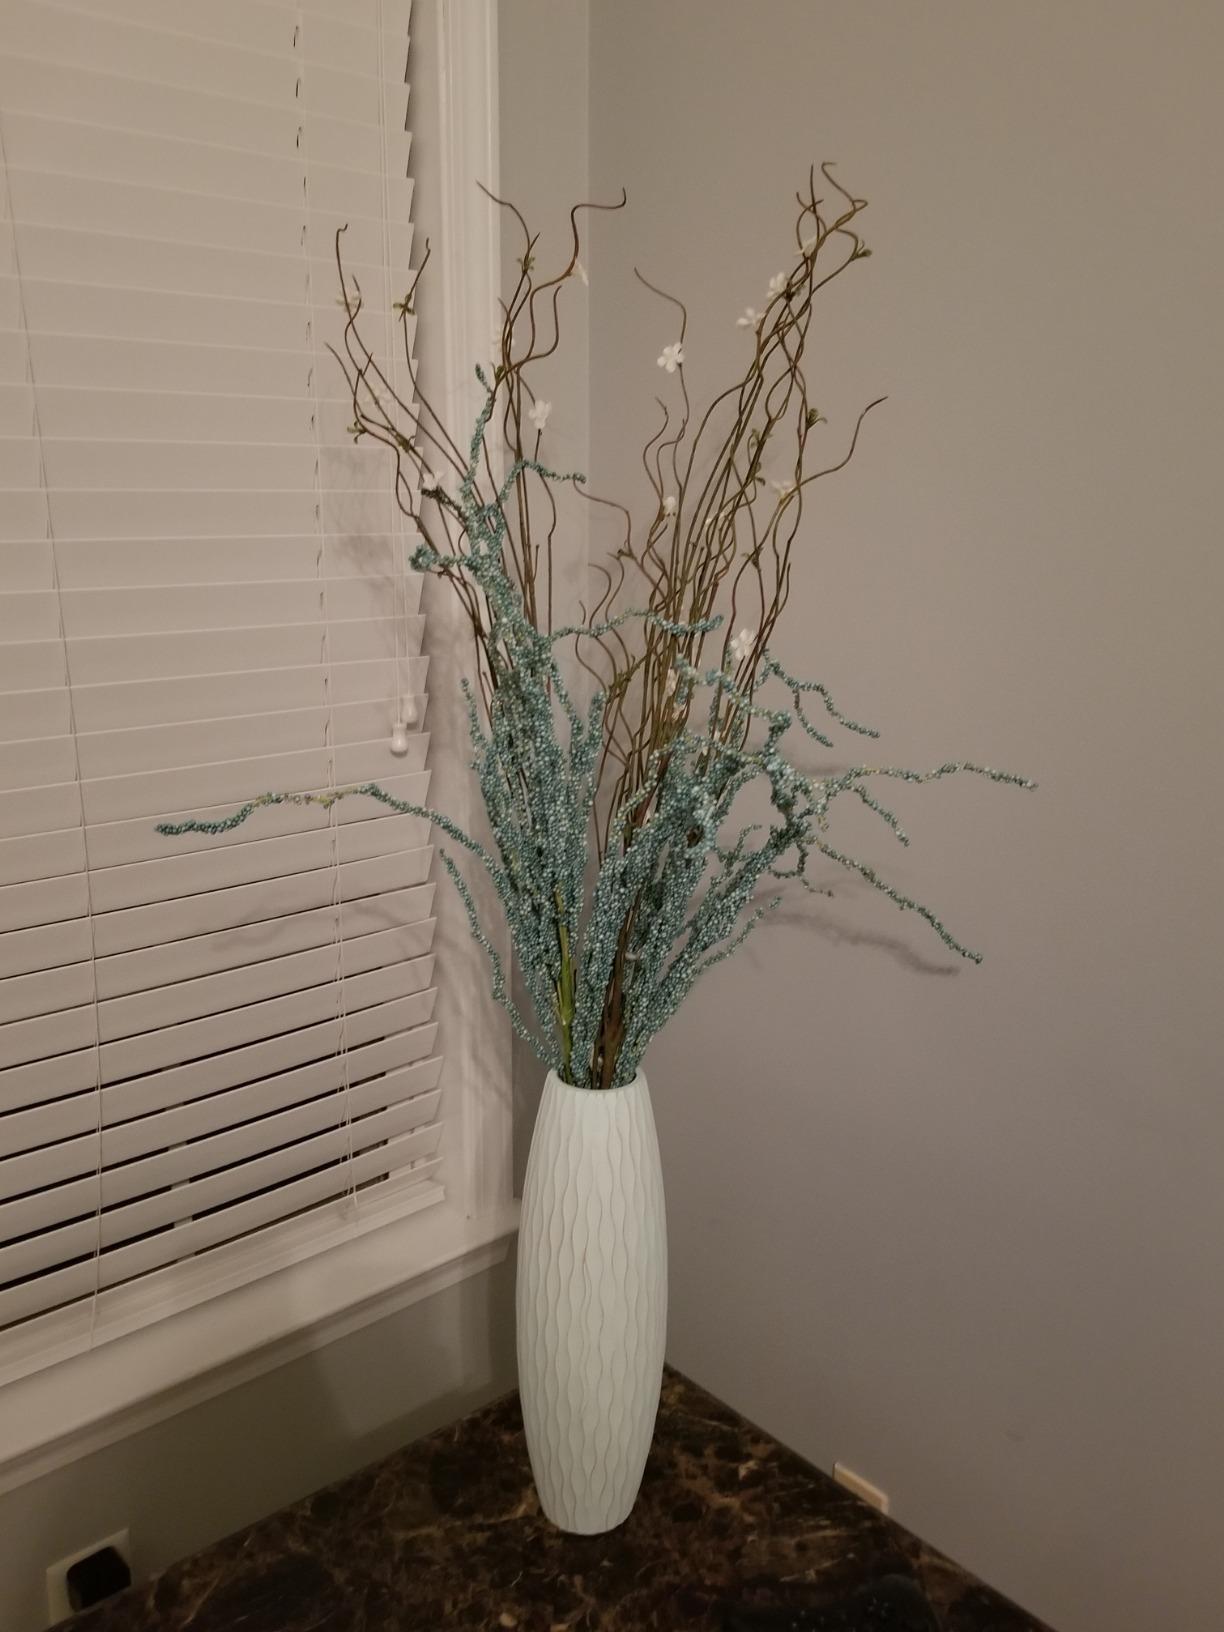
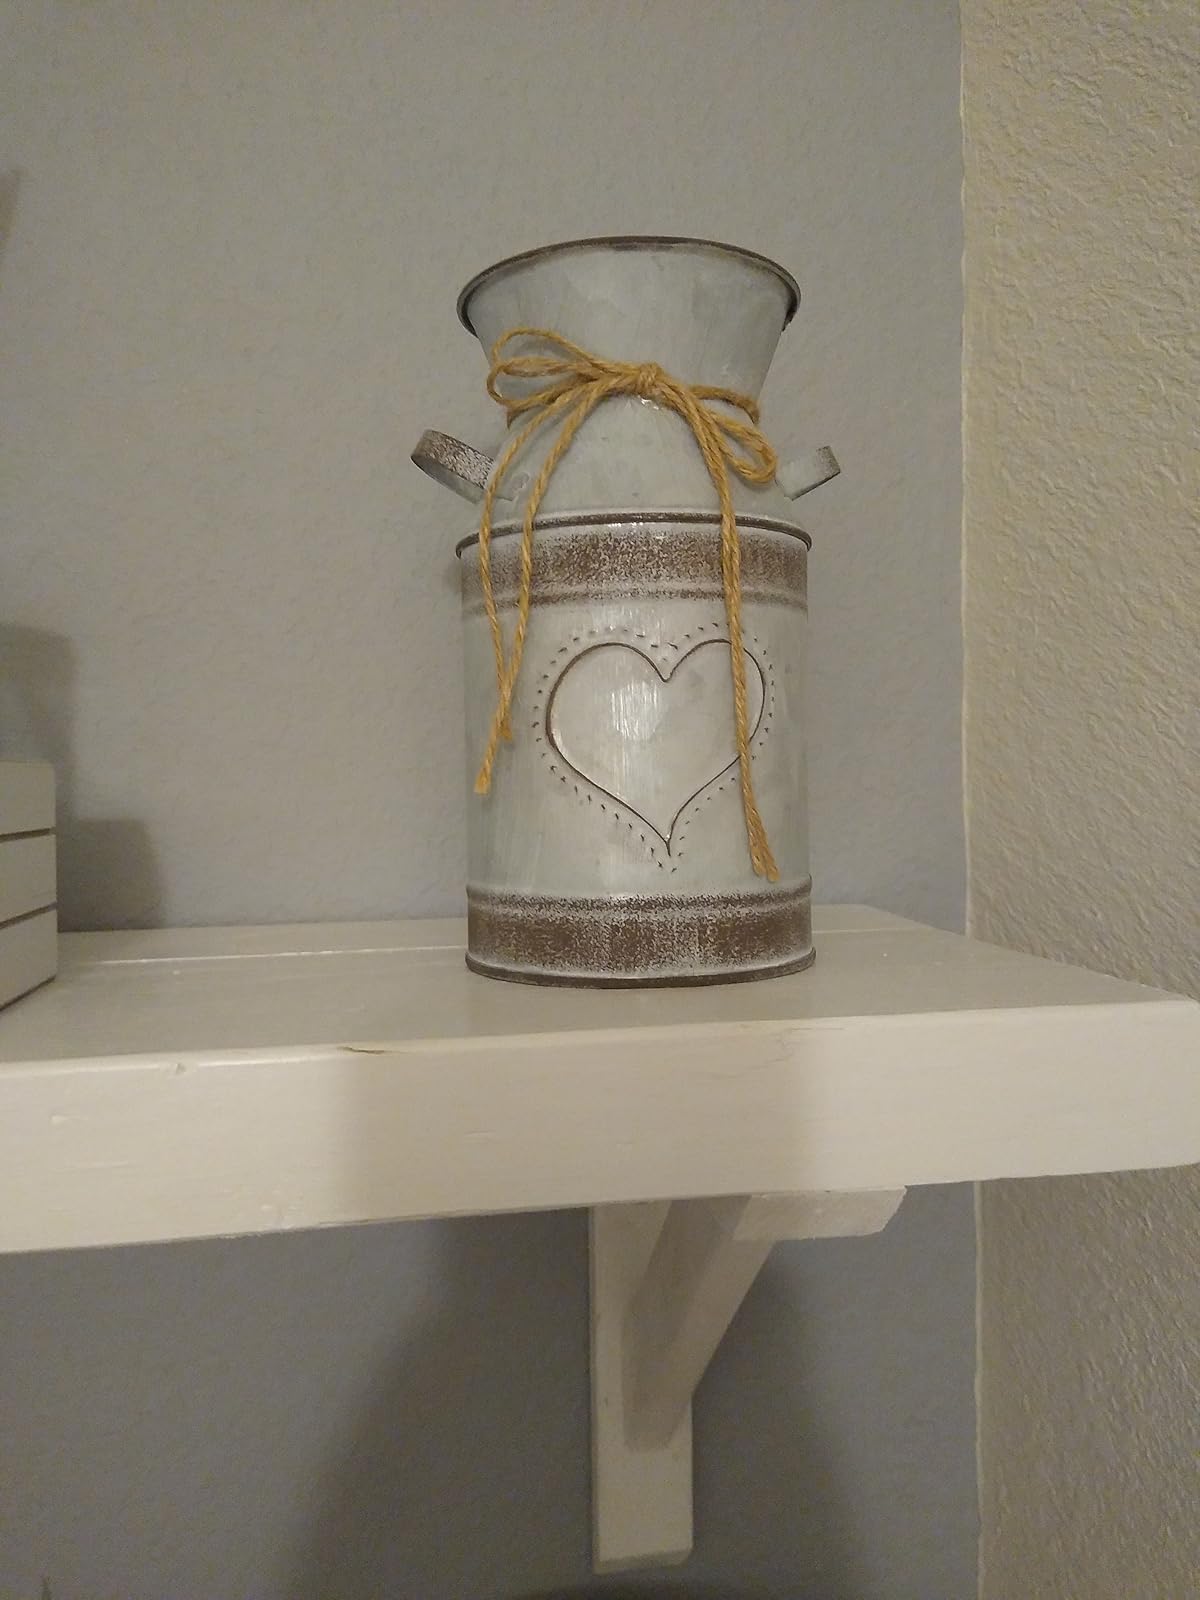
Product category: vase
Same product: no